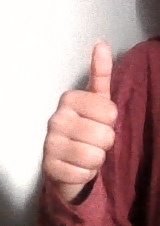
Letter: aleff